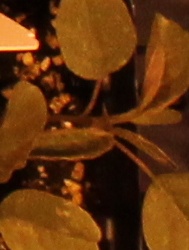
Label: Palmer Amaranth